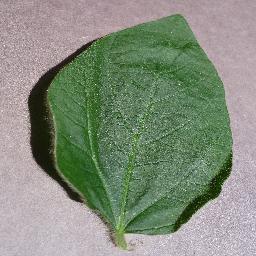
Label: Soybean___healthy